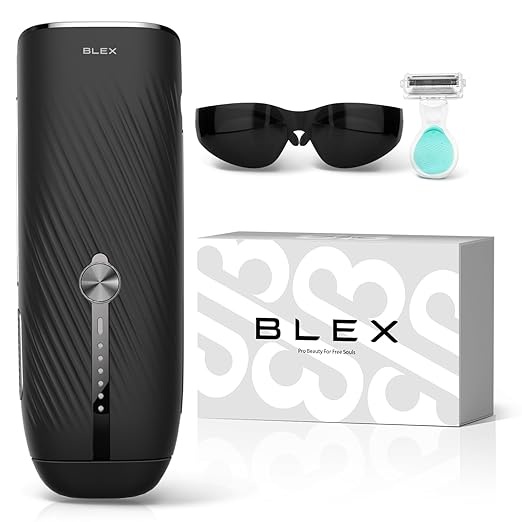
Blex Laser Hair Removal for Women and Men, IPL Hair Removal Device Effective in 2 Weeks, with Ultra-Fast 0.2s Light Emission, Comfortable and Painless, Black
Brand: Blex
About This 【Results in 2 Weeks】Visible results in just 2 weeks with consistent usage. Blex laser hair removal device uses advanced sapphire cooling technology to bring a constant temperature, comfortable, painless and long-lasting hair removal experience. Enjoy salon-like care at home. 【Dual-Pulse Technology】The first to transition clinical-grade technique to home IPL hair removal devices. This innovative approach emits two sequential pulses: the first gently pre-heats the follicle, followed by a second, more targeted pulse. This technique enhances hair removal efficiency by 50%, offering a safer, more effective at-home solution. 【Speed Flash 0.2s】Our rapid 0.2s flash technology enables a full-body treatment in a mere 9 minutes, setting a new benchmark for speed in the IPL category. It’s the ideal solution for the modern, fast-paced individual seeking quick, Blex hair removal device is reliable results. 【21J Powerful Energy】We redefine efficiency in IPL hair removal with our powerful 21J energy output over a 3cm² window. This high-energy approach targets hair follicles more effectively, noticeably cutting down the frequency of treatments needed. 【Safety First】Its intelligent safety features, including an 8-second light emission lock and a 3-minute automatic shutdown, provide an additional layer of protection against accidental misuse. NOTE: This device is not a wireless device, please kindly make sure the device is connected to the power source when using it
Category: Health & Beauty > Personal Care > Shaving & Grooming > Hair Removal > Laser & IPL Hair Removal Devices > IPL Hair Removal Devices